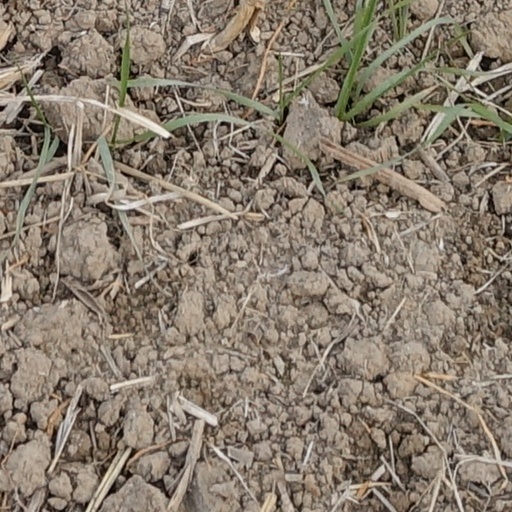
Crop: wheat